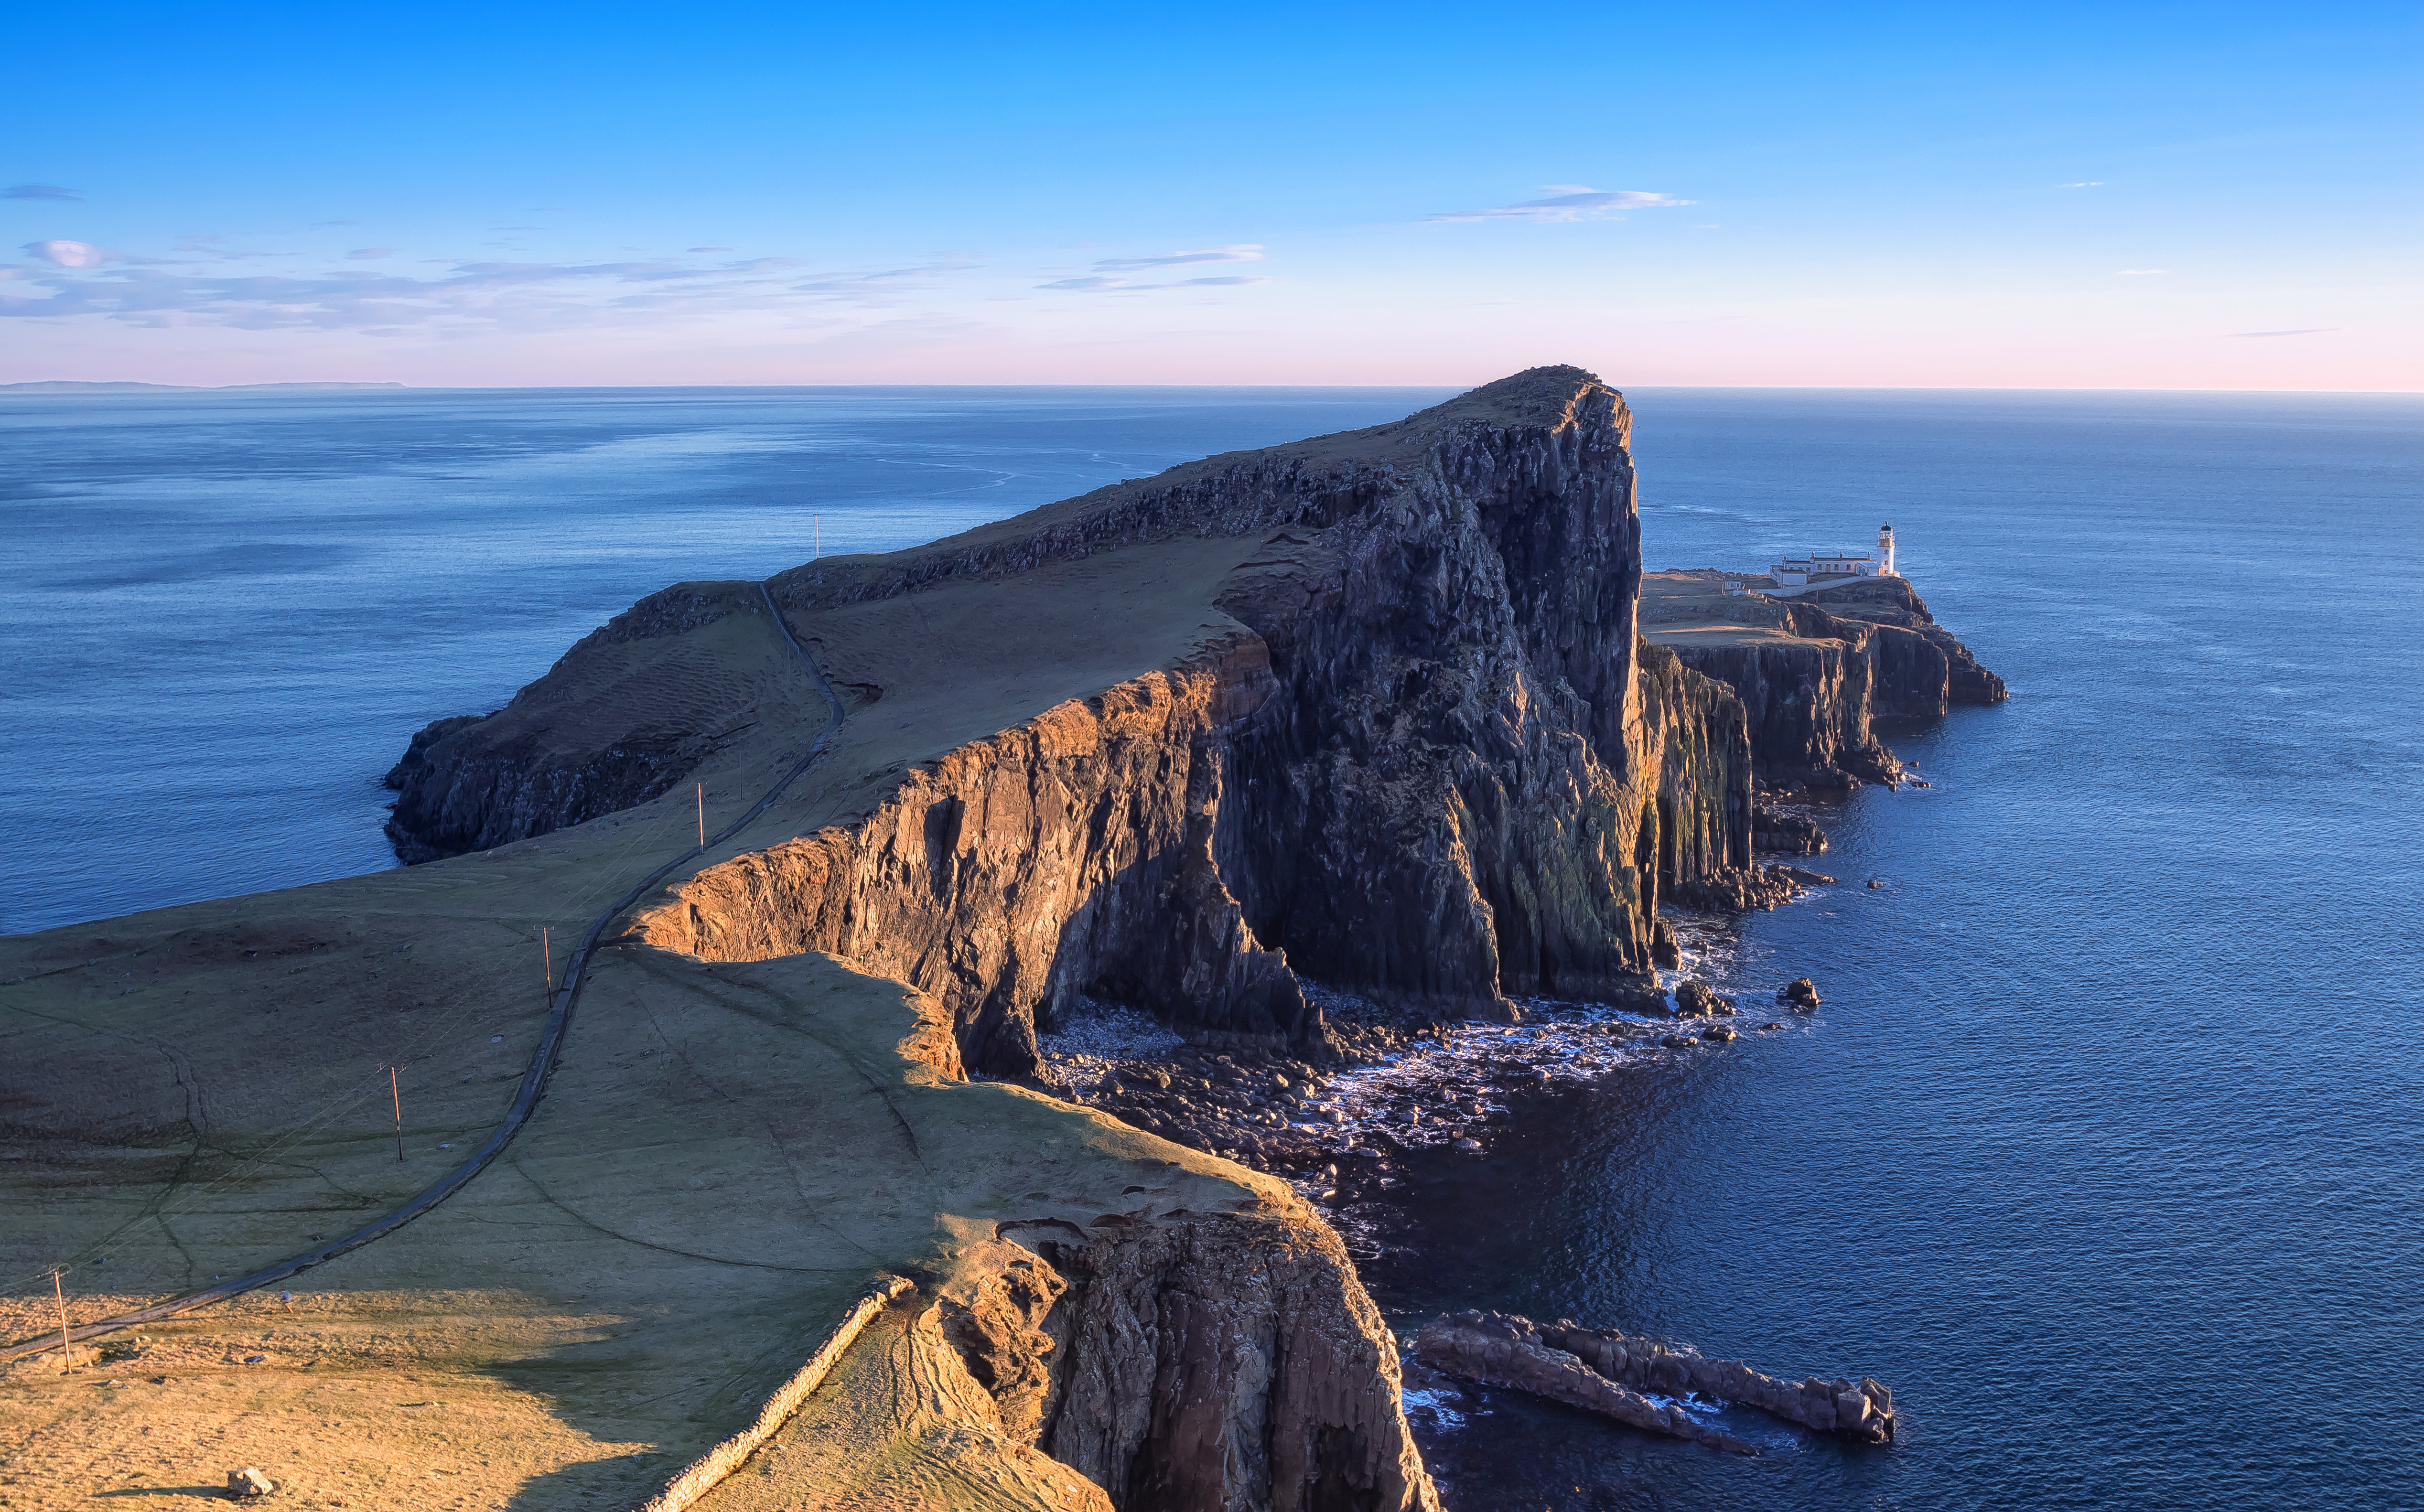
landscape, sea, coast, rock, ocean, horizon, lighthouse, sunrise, sunset, shore, wave, formation, cliff, dusk, cove, bay, stack, terrain, material, body of water, scotland, skye, cape, isleofskye, neistpoint, neistpointlighthouse, antaigeach, islet, landform, geographical feature